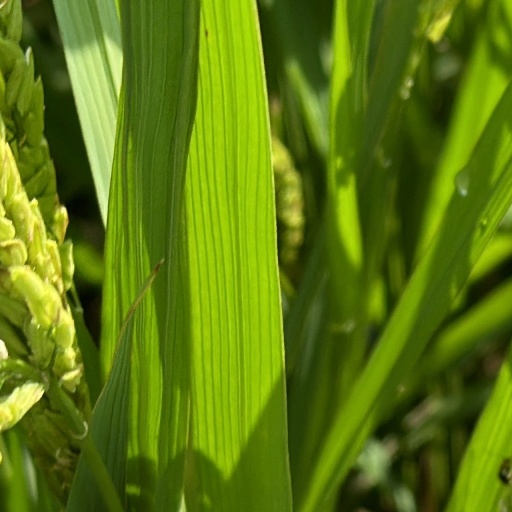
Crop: rice